The Scarlet Clue

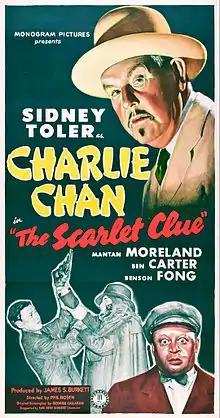
Film Poster

The Scarlet Clue is a 1945 American mystery film directed by Phil Rosen and starring Sidney Toler, Mantan Moreland and Ben Carter.